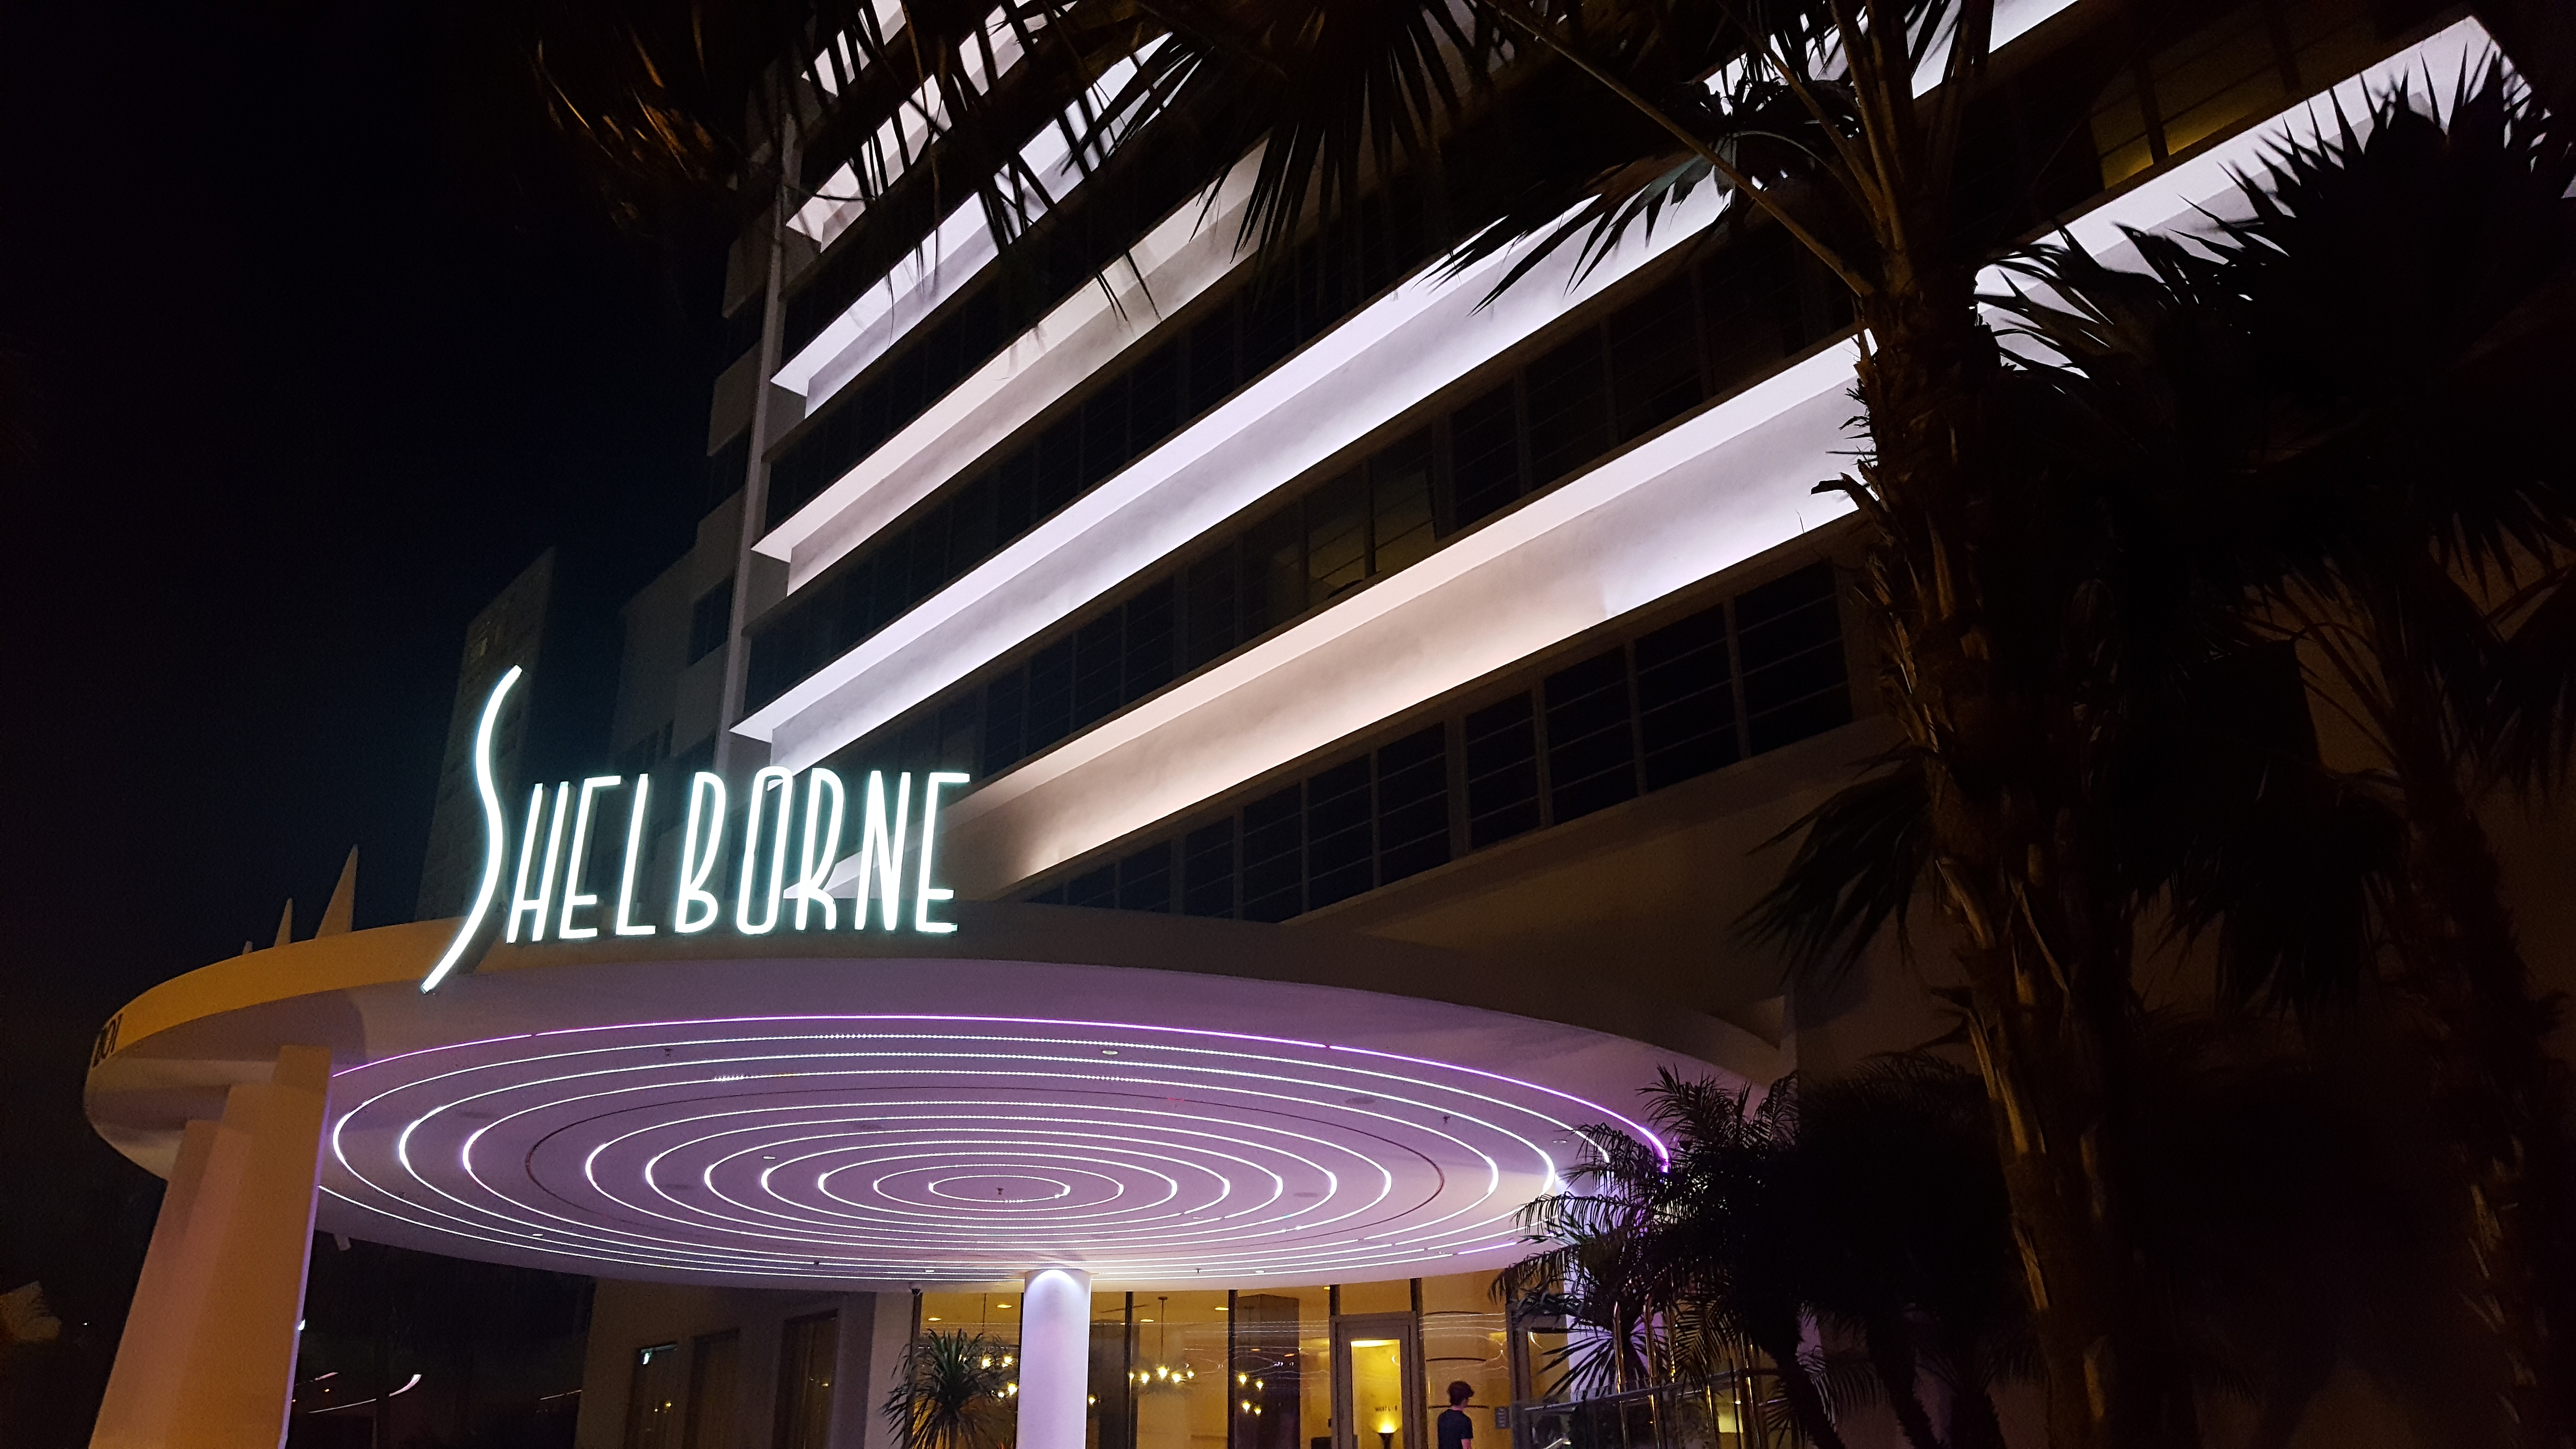
miami, light, night, architecture, lighting, metropolis, building, hotel